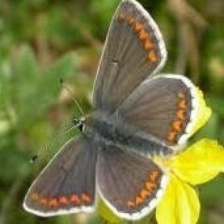
Species: BROWN ARGUS
Butterfly family (ImageNet category): lycaenid_butterfly